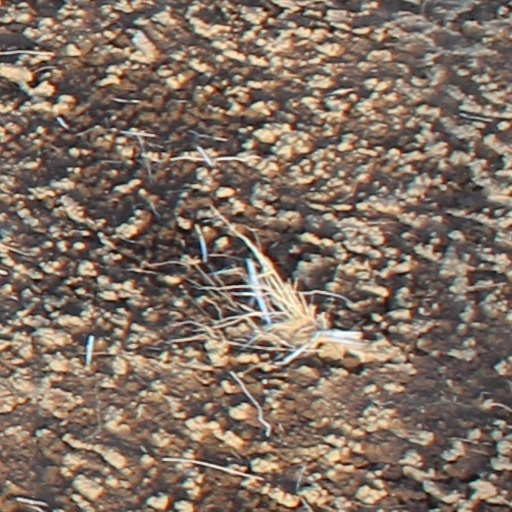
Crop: wheat